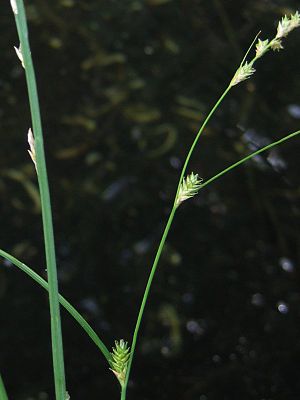
Akselblomstret star
Akselblomstret star (Carex remota)